Grønnessegaard

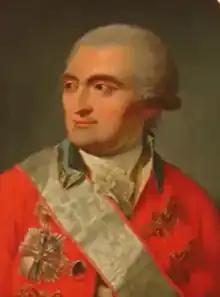
Johan Frederik Classen

Johan Frederik Classen and his partner Just Fabritius had established the nearby Frederick's Works arms factory in 1756. The town of Frederiksværk had formed around the factory. Over the years Classen had also acquired the surrounding land from the crown. He established Arresødal in 1773. In 1776, he also merged the villages of Gryndese, Rorup and Fornerup into another manor named Grønnessegaard. The manors produced food for the workers at his factory and at the same time played an important role as a labour reserve.